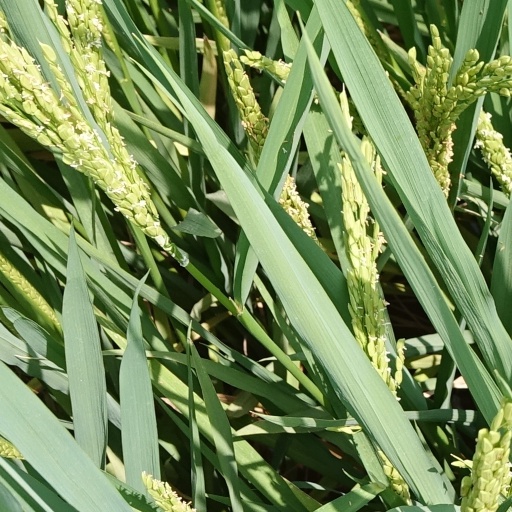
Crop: rice